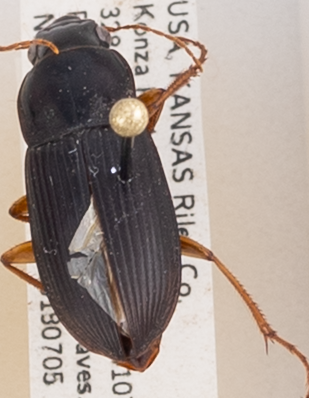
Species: Harpalus pensylvanicus
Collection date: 2018-07-05 04:00:00
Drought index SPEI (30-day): -2.09
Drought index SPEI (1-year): -2.01
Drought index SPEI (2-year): -0.946